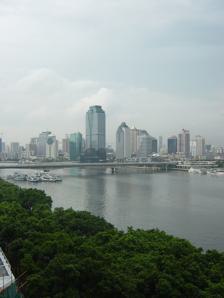
Building: Jiangwan Bridge
Country: China
Year built: 1998
Bridge in Guangdong, China Jiangwan Bridge 江湾大桥 Coordinates 23°06′54″N 113°16′26″E / 23.11500°N 113.27389°E / 23.11500; 113.27389 Crosses Pearl River Locale Guangzhou , Guangdong , China History Opened January 1998 Location Jiangwan Bridge ( Chinese : 江湾大桥 ) is a bridge crossing over the Pearl River in Guangzhou , Guangdong , China . Guangzhou's Inner Ring Road runs across the Bridge, connecting the Haizhu District with the Yuexiu District . On the northern bank of Jiangwan Bridge is Dashatou wharf , one of the main passenger wharves in Guangzhou's extensive river passenger transport system. Immediately to the west of the Haizhu ramp of the bridge sits Dabenying , one of many former residences of Sun Yat-sen , himself a native of Cuiheng , part of then Canton (Guangzhou) prefecture . Today the mansion is open to the public and serves as The Memorial Museum of Generalissimo Sun Yat-sen's Mansion . References